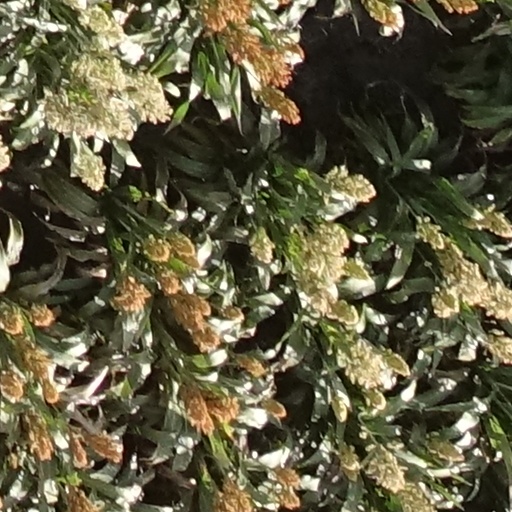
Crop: sorghum